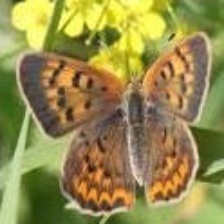
Species: PURPLISH COPPER
Butterfly family (ImageNet category): lycaenid_butterfly